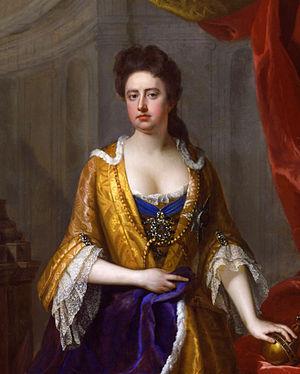
La liste des monarques d'Angleterre réunit les rois et reines qui ont régné sur le royaume d'Angleterre de sa création au début du Xᵉ siècle jusqu'à sa disparition en 1707.
Queen Anne’s Gate est une rue de la ville de Londres, dans la Cité de Westminster.
Le titre de roi des Écossais est porté par les souverains du royaume d'Écosse du haut Moyen Âge jusqu'en 1707.
La liste des monarques britanniques rassemble les souverains des royaumes de Grande-Bretagne puis du Royaume-Uni depuis 1707.